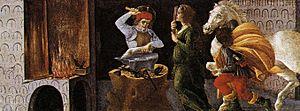
Le retable de San Marco est une peinture religieuse de Sandro Botticelli, datant de 1488 - 1492 environ, conservée au musée des Offices à Florence.